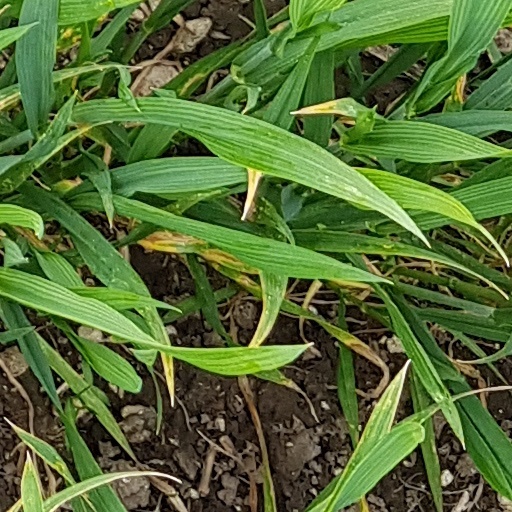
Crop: wheat